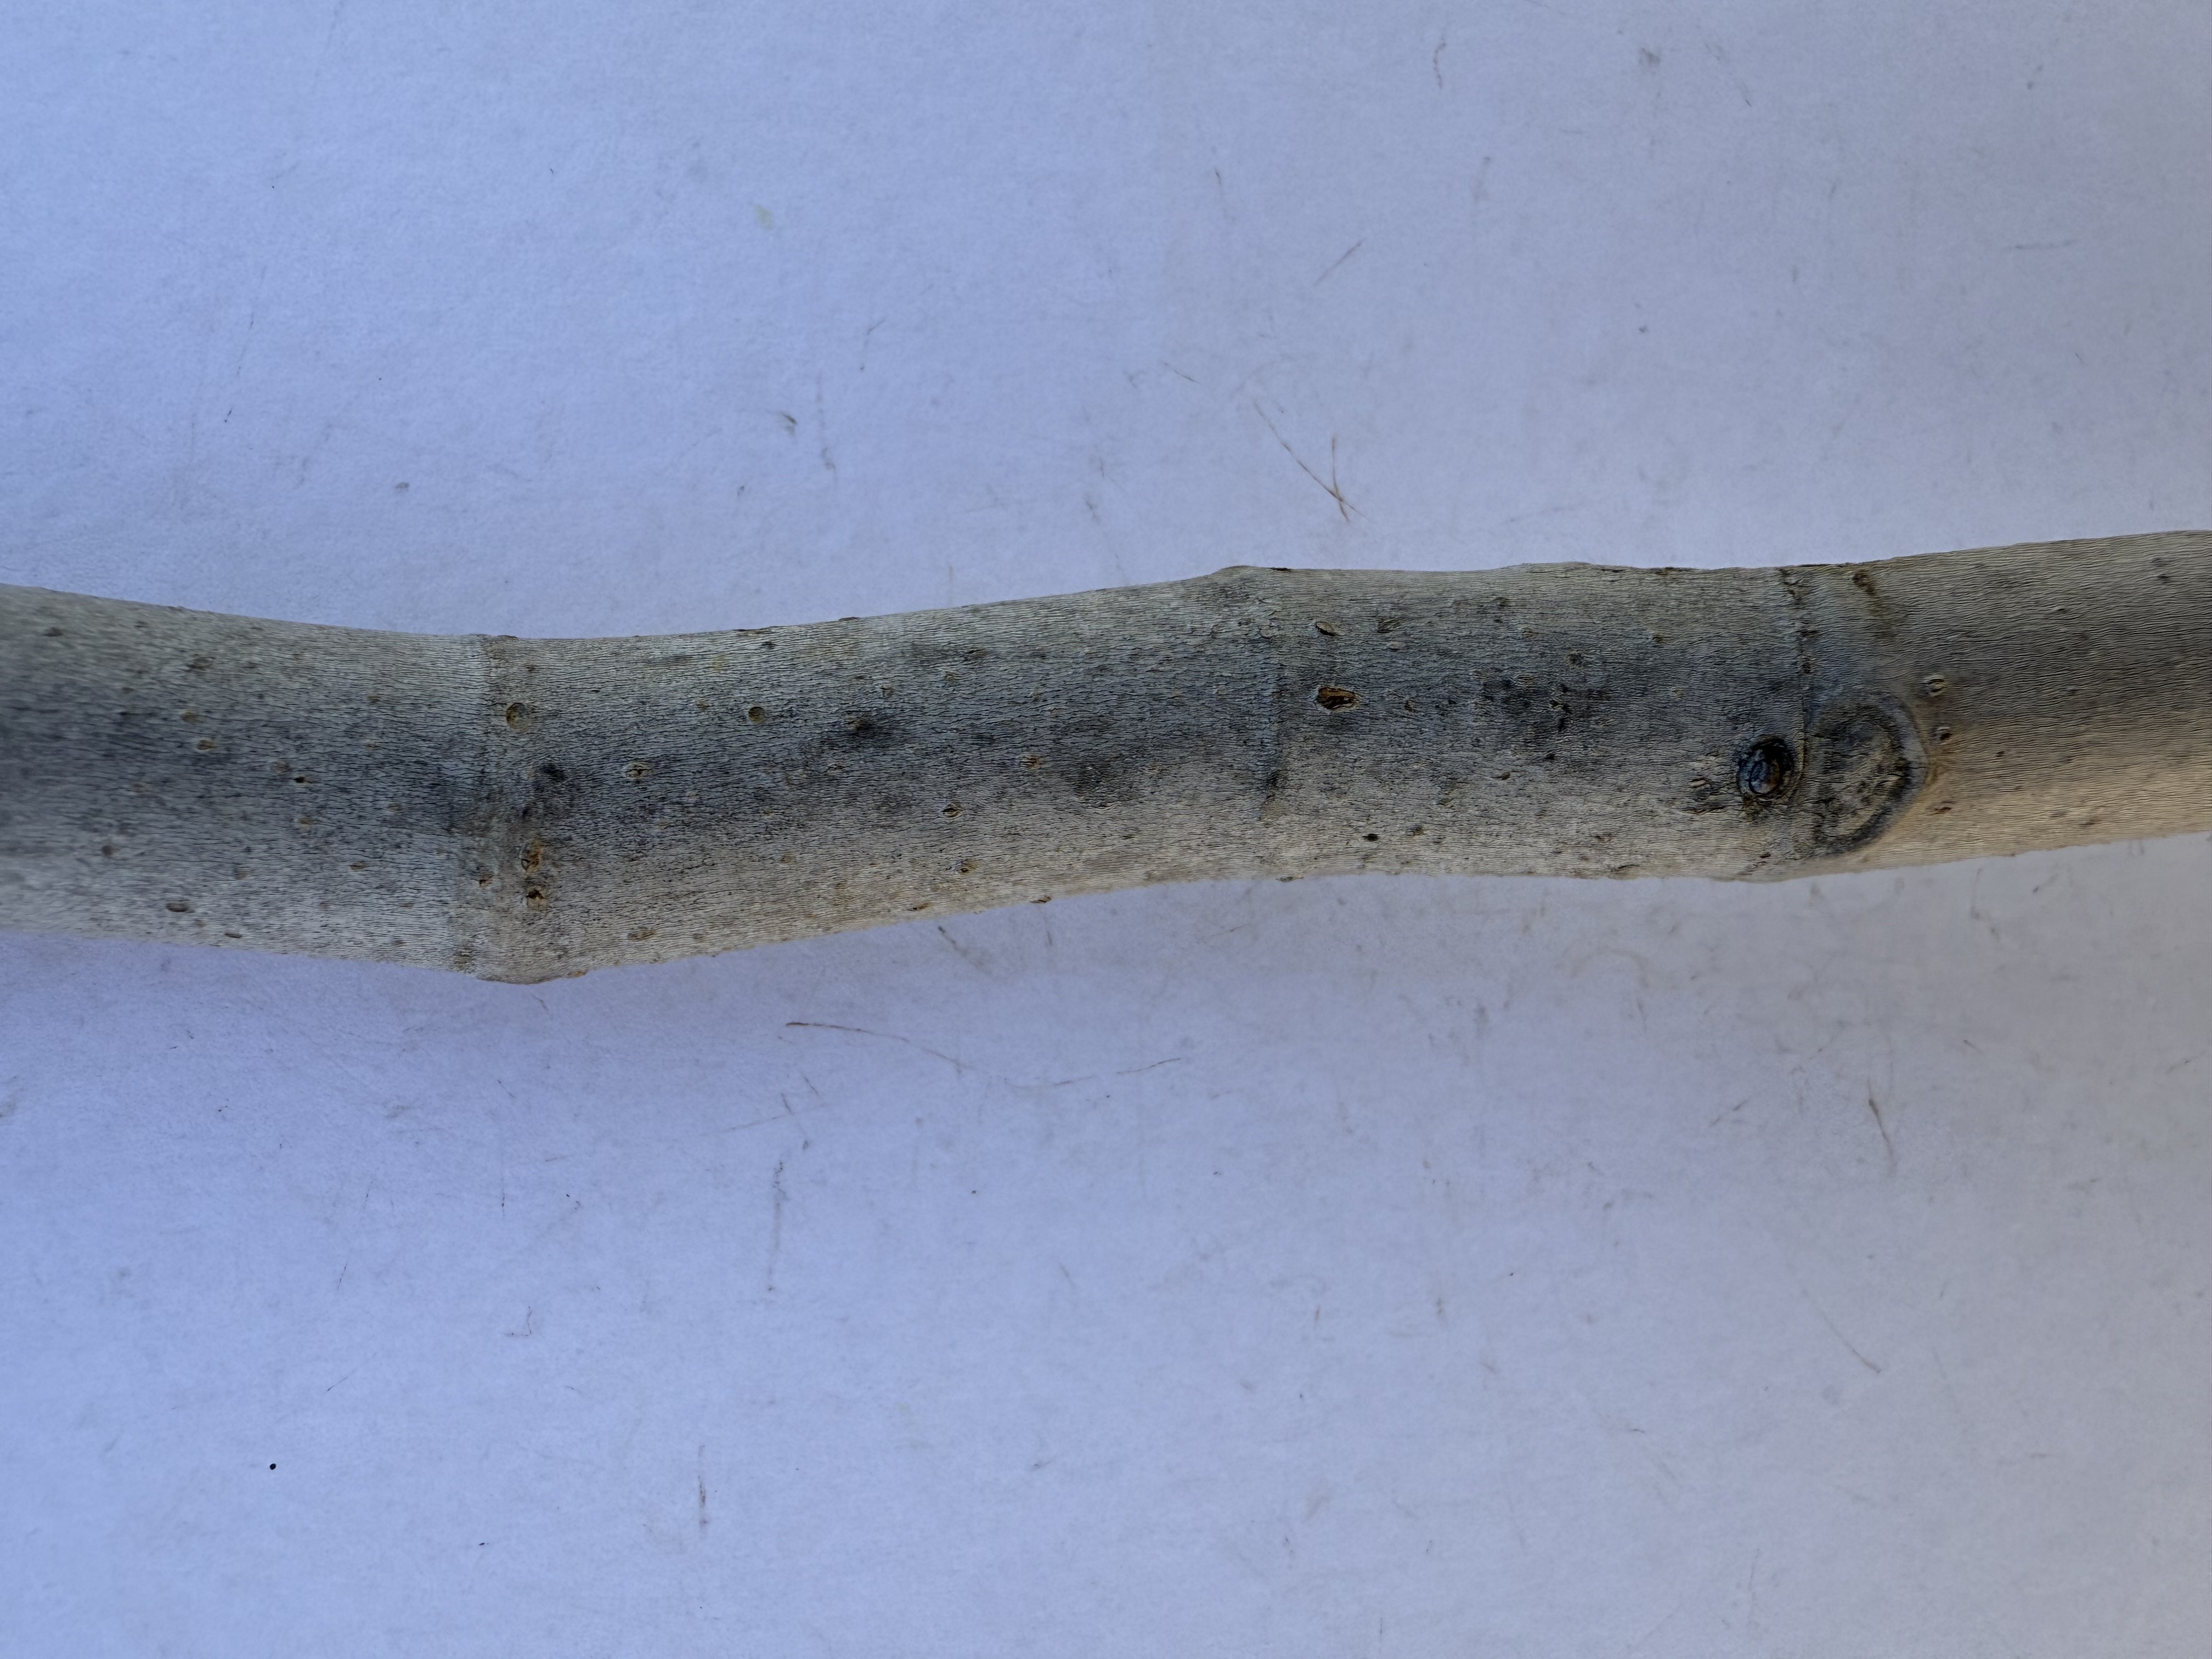
Variety: Bardacik Fig